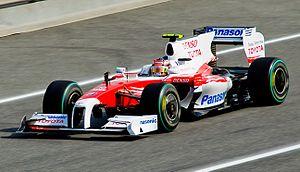
Timo Glock, né le 18 mars 1982 à Lindenfels, est un pilote automobile allemand. Il doit son prénom à Timo Salonen dont son père était un fervent admirateur.
La Toyota TF109 est la monoplace de Formule 1 engagée par l'écurie Toyota F1 Team dans le championnat du monde de Formule 1 2009.